Mathrubhumi Azhchappathippu

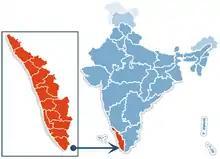
Location of the State of Kerala in India. Mathrubhumi Illustrated Weekly is published in the Keralan locality of Calicut.

Kerala as a region has a strong association with the Indian freedom movement of the early to mid 20th century . In 1942 the Mathrubhumi editor K. A. Damodara Menon was arrested for his role in the Quit India movement. The arrest by British backed Indian officials came alongside a slew of actions including the deportation of Swadeshabhimani Ramakrishna Pillai in 1910, the banning of Kesari in 1930, and the confiscation of the properties of Malayala Manorama in 1938. Mathrubhumi Illustrated Weekly was a touchpoint for the movement supporting the dismantling of British Raj in India and played a significant role in the eventual resolution proposal. The Congress working committee met at Wardha in 1942 adopting a resolution to demand complete independence from the British Government. This draft proposed large scale protests and riots if the British did not accept the demands. It was eventually passed in Mumbai.